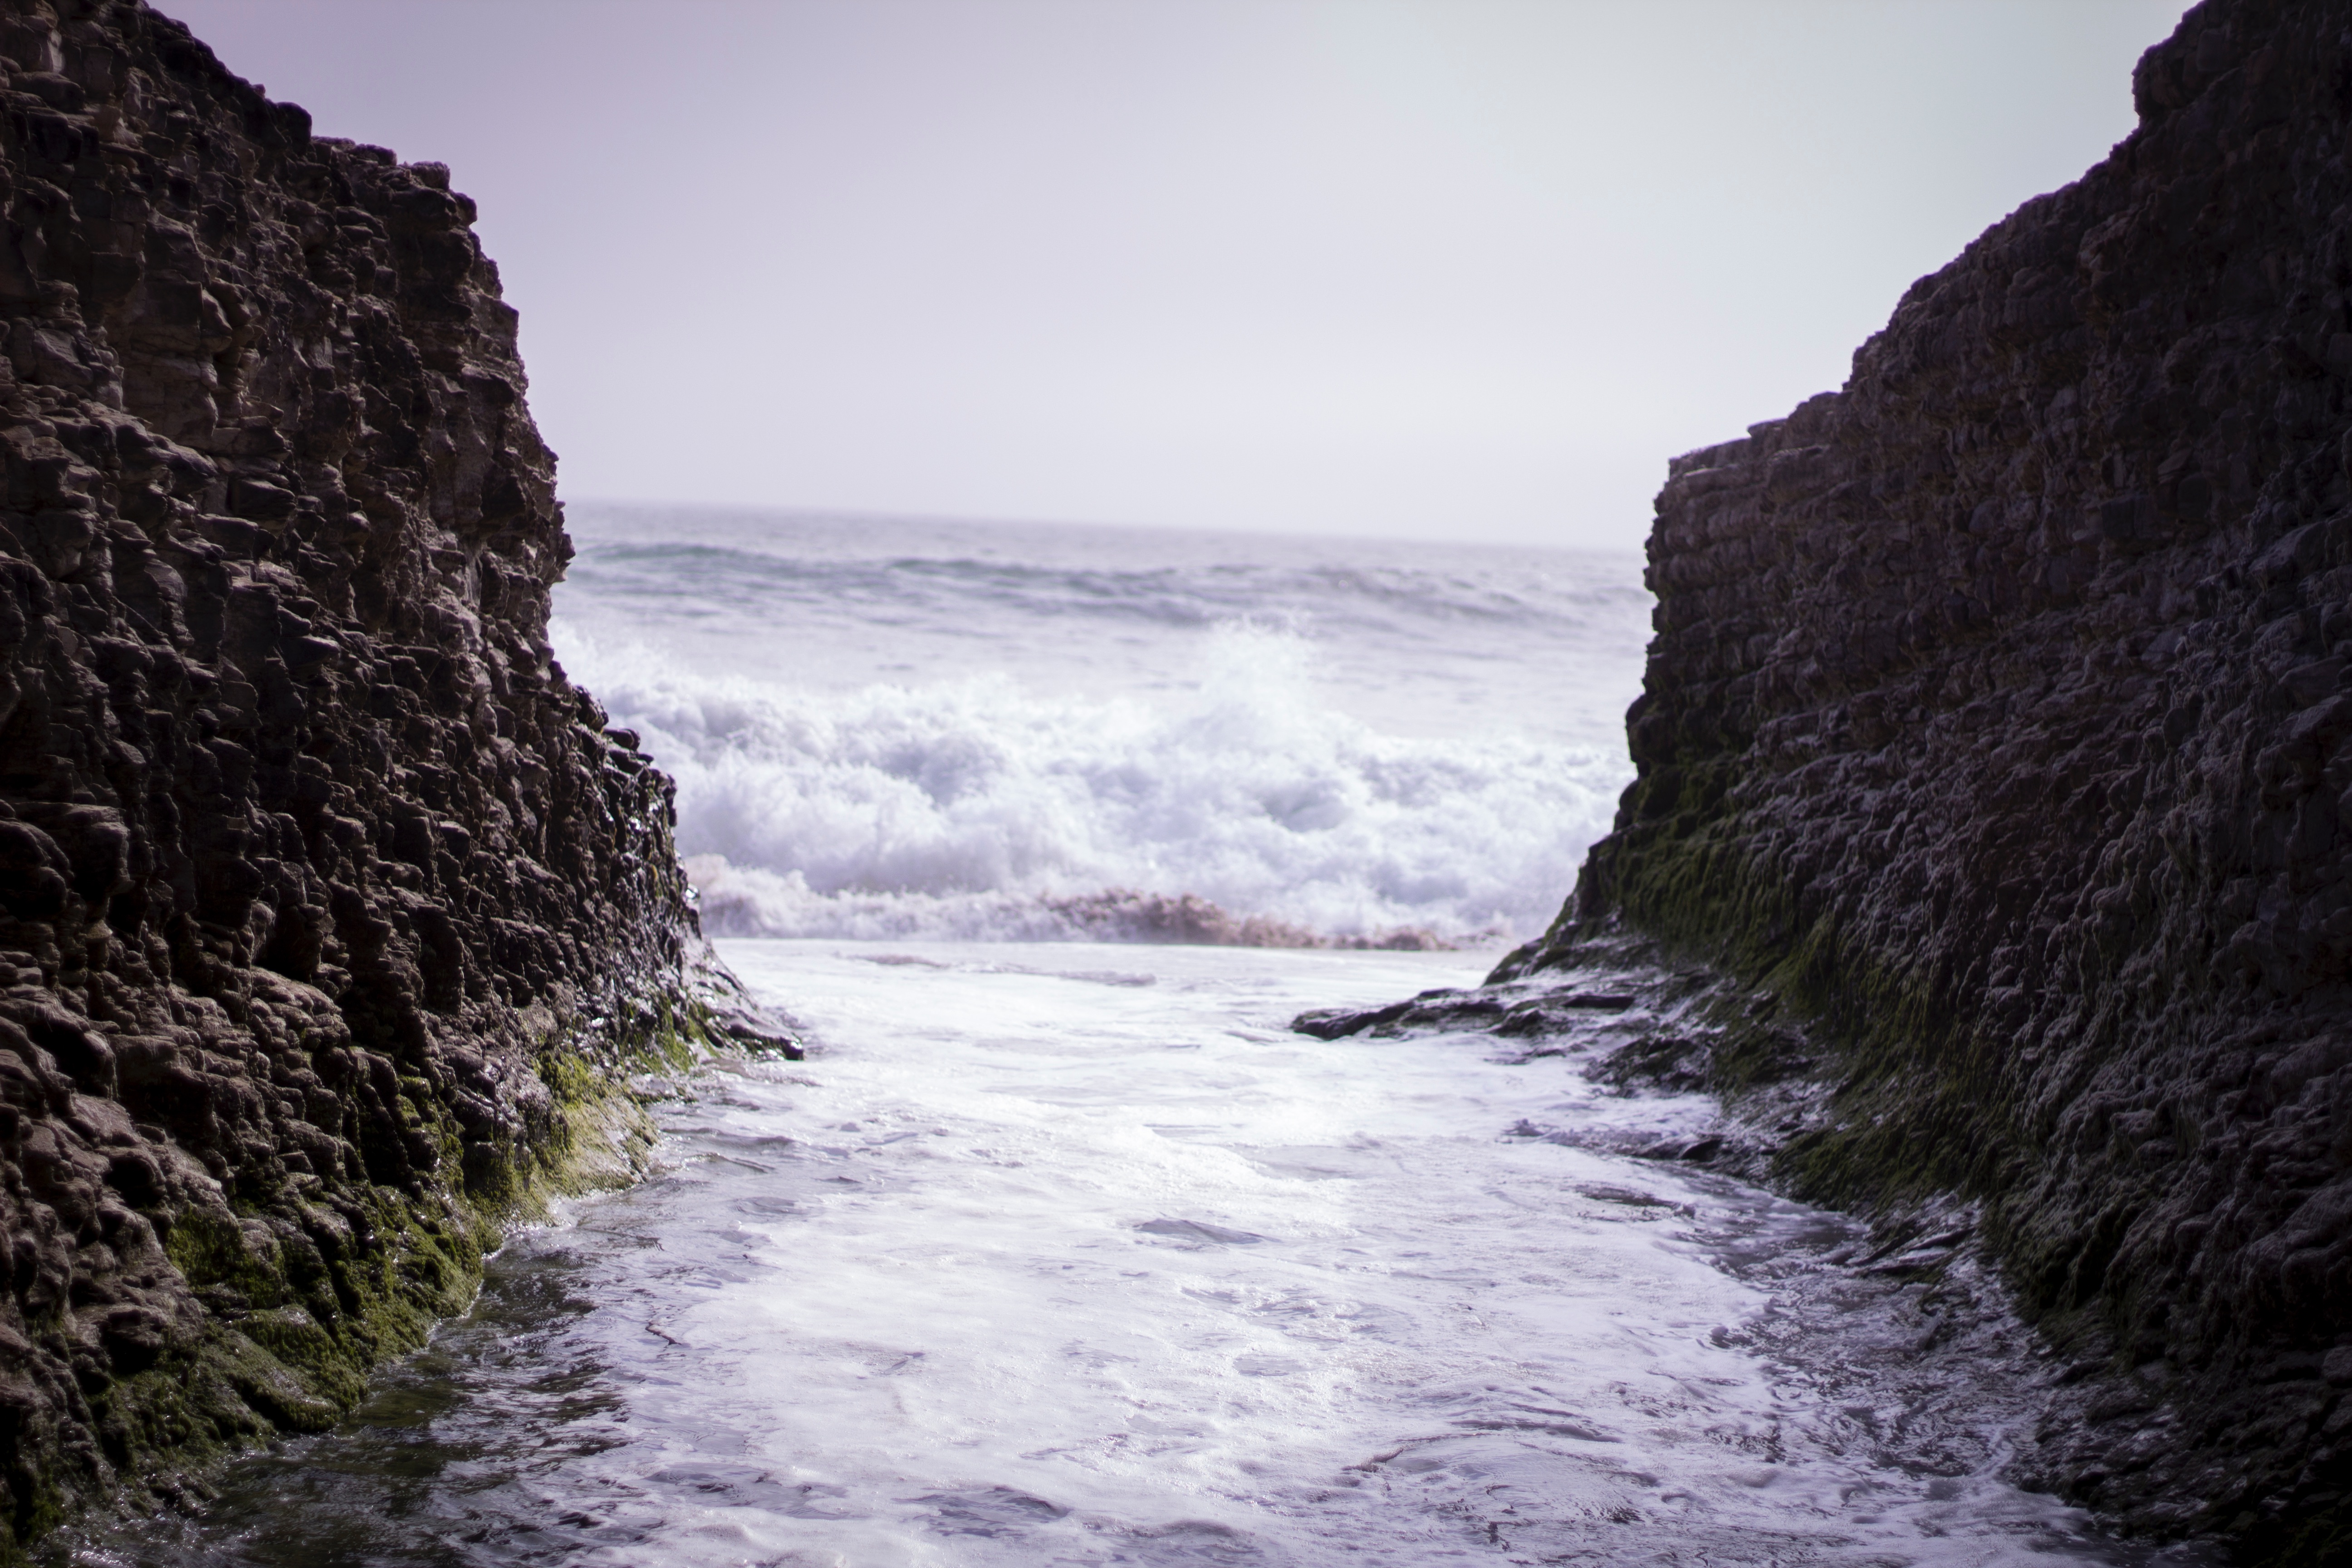
beach, sea, coast, water, nature, rock, ocean, shore, wave, cliff, cove, bay, rapid, terrain, material, body of water, cape, wind wave